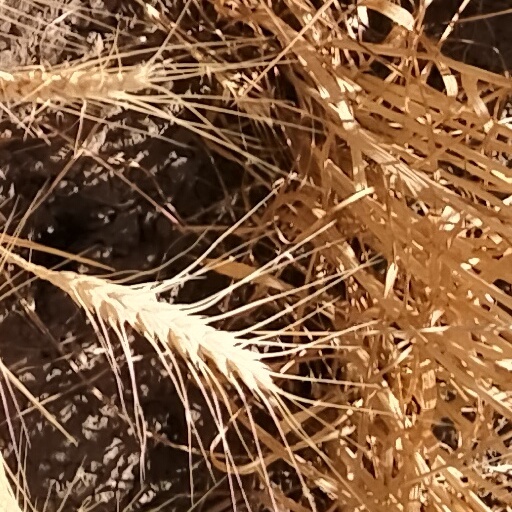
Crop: wheat